Louis-Sébastien Lenormand

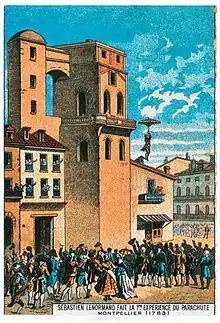
Lenormand jumps from the tower of the Montpellier observatory, 1783. Illustration from the late 19th Century.

Louis-Sébastien Lenormand (May 25, 1757 – April 4, 1837) was a French chemist, physicist, inventor, monk, and a pioneer in parachuting.